Anarchism in Russia

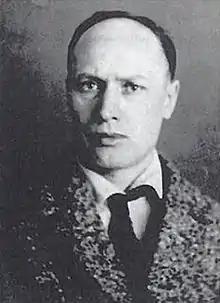
Peter Arshinov, co-founder of the platformist tendency.

Following the suppression of the anarchist movement in Russia, a number of anarchists fled the country into exile, such as Emma Goldman, Alexander Berkman, Alexander Schapiro, Volin, Mark Mratchny, Grigorii Maksimov, Boris Yelensky, Senya Fleshin and Mollie Steimer, who went on to establish relief organizations which provided aid for anarchist political prisoners back in Russia.